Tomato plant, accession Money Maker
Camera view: tilt-top (135 deg); turntable rotation: 120 degrees
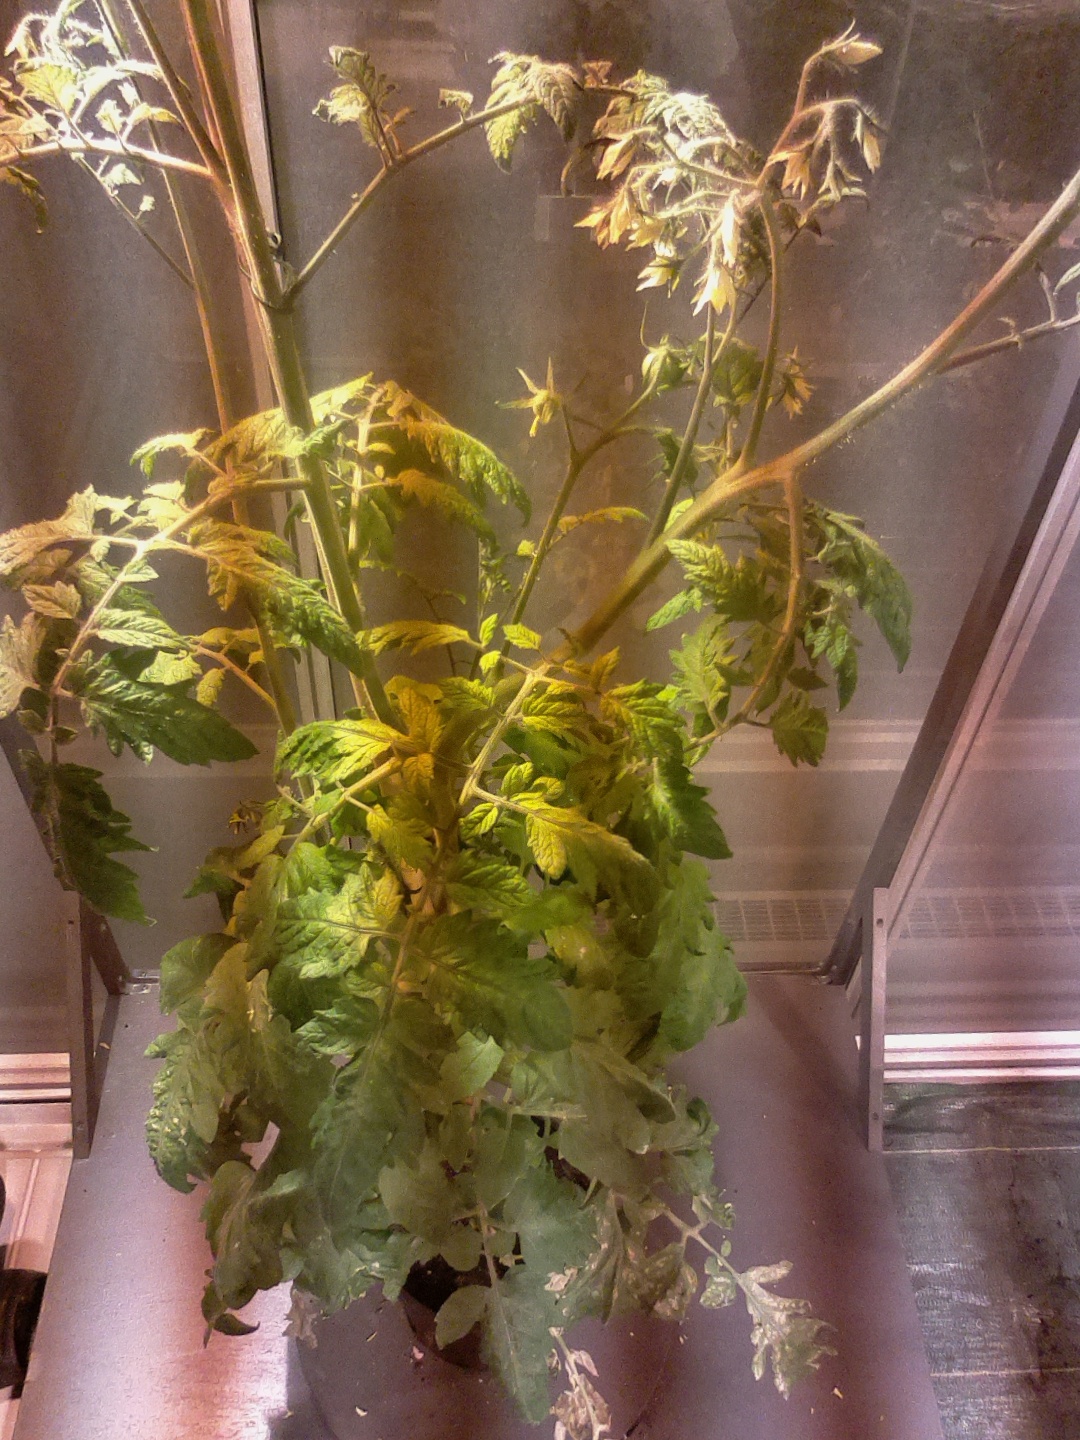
BBCH growth stage 72: 20%-30% of final fruit size